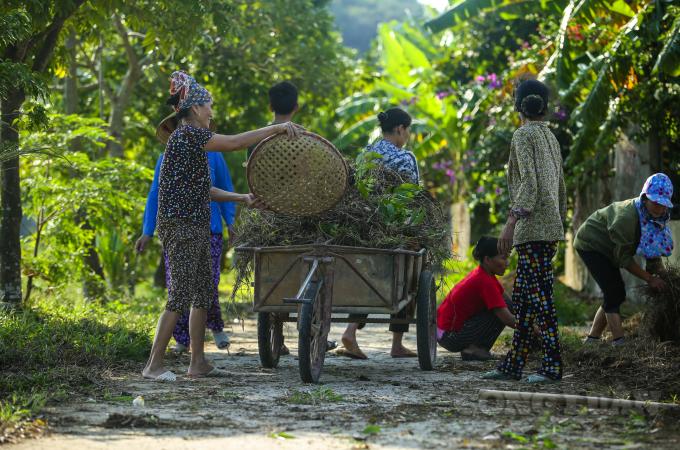
có một chiếc xe kéo và nhiều người đang xuất hiện ở trên đường